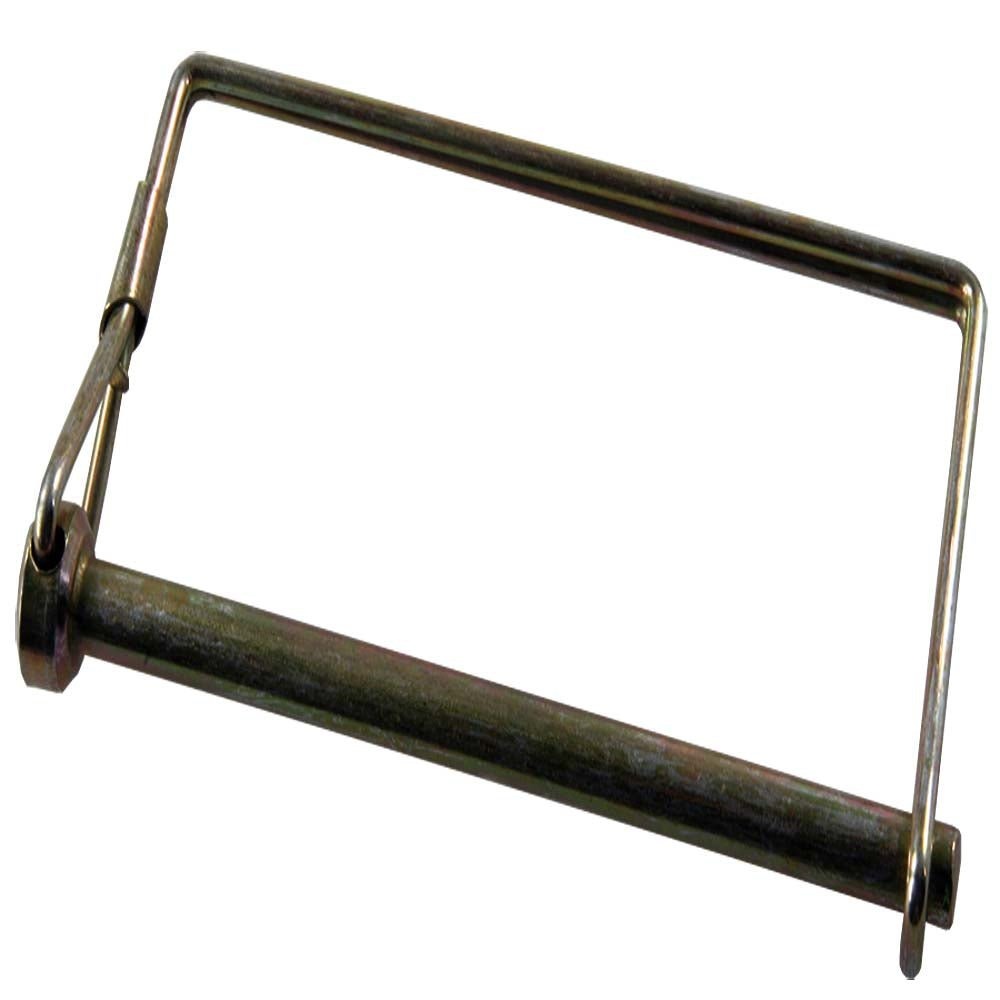
Safety Lock Pin 1/4" Single
Brand: JR Products
JR Products Safety Lock Pin. Safety Lock Pins are designed for a secure trouble-free installation. The snap lock bale is spring tensioned for a strong holding action. Pin is zinc plated and made of high strength steel that is rust and corrosion-resistant for a long life. Use anywhere a strong, secure safety pin is needed. Packaged. 1/4in dia. width 3-1/2in usable length 1-9/16in loop clearance 3-23/32in pin length.
Category: Vehicles & Parts > Vehicle Parts & Accessories > Vehicle Safety & Security > Vehicle Alarms & Locks > Vehicle Hitch Locks